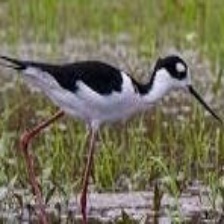
Species: BLACK NECKED STILT
Scientific name: HIMANTOPUS MEXICANUS